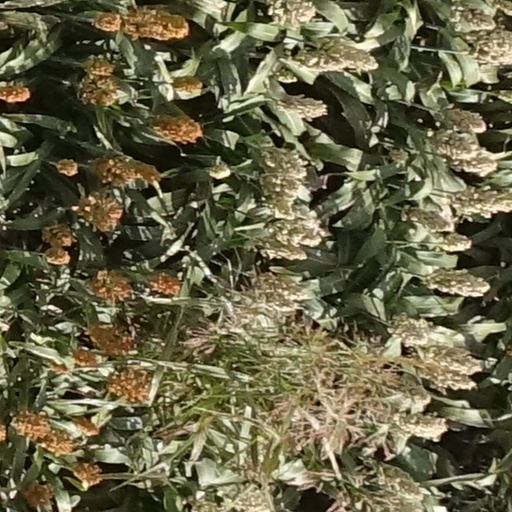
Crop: sorghum